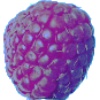
Label: Raspberry 1